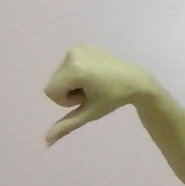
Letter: waw